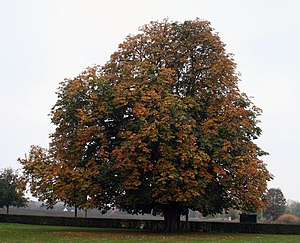
Gammel Holtegaard / Ejere af Gammel Holtegaard
Hestekastanjetræ på Gammel Holtegaards område.
Et af de besynderlige hestekastanie træer ved barokhaven til Gammel Holtegaard
Gl. Holtegaard er et tidligere landsted i Gammel Holte. Stedet blev skabt af arkitekten Lauritz de Thurah, som bl.a. tegnede Vor Frelser Kirkes spir og Eremitageslottet. I dag rummer bygningen et udstillingsted for kunst samt Vedbækfundene.